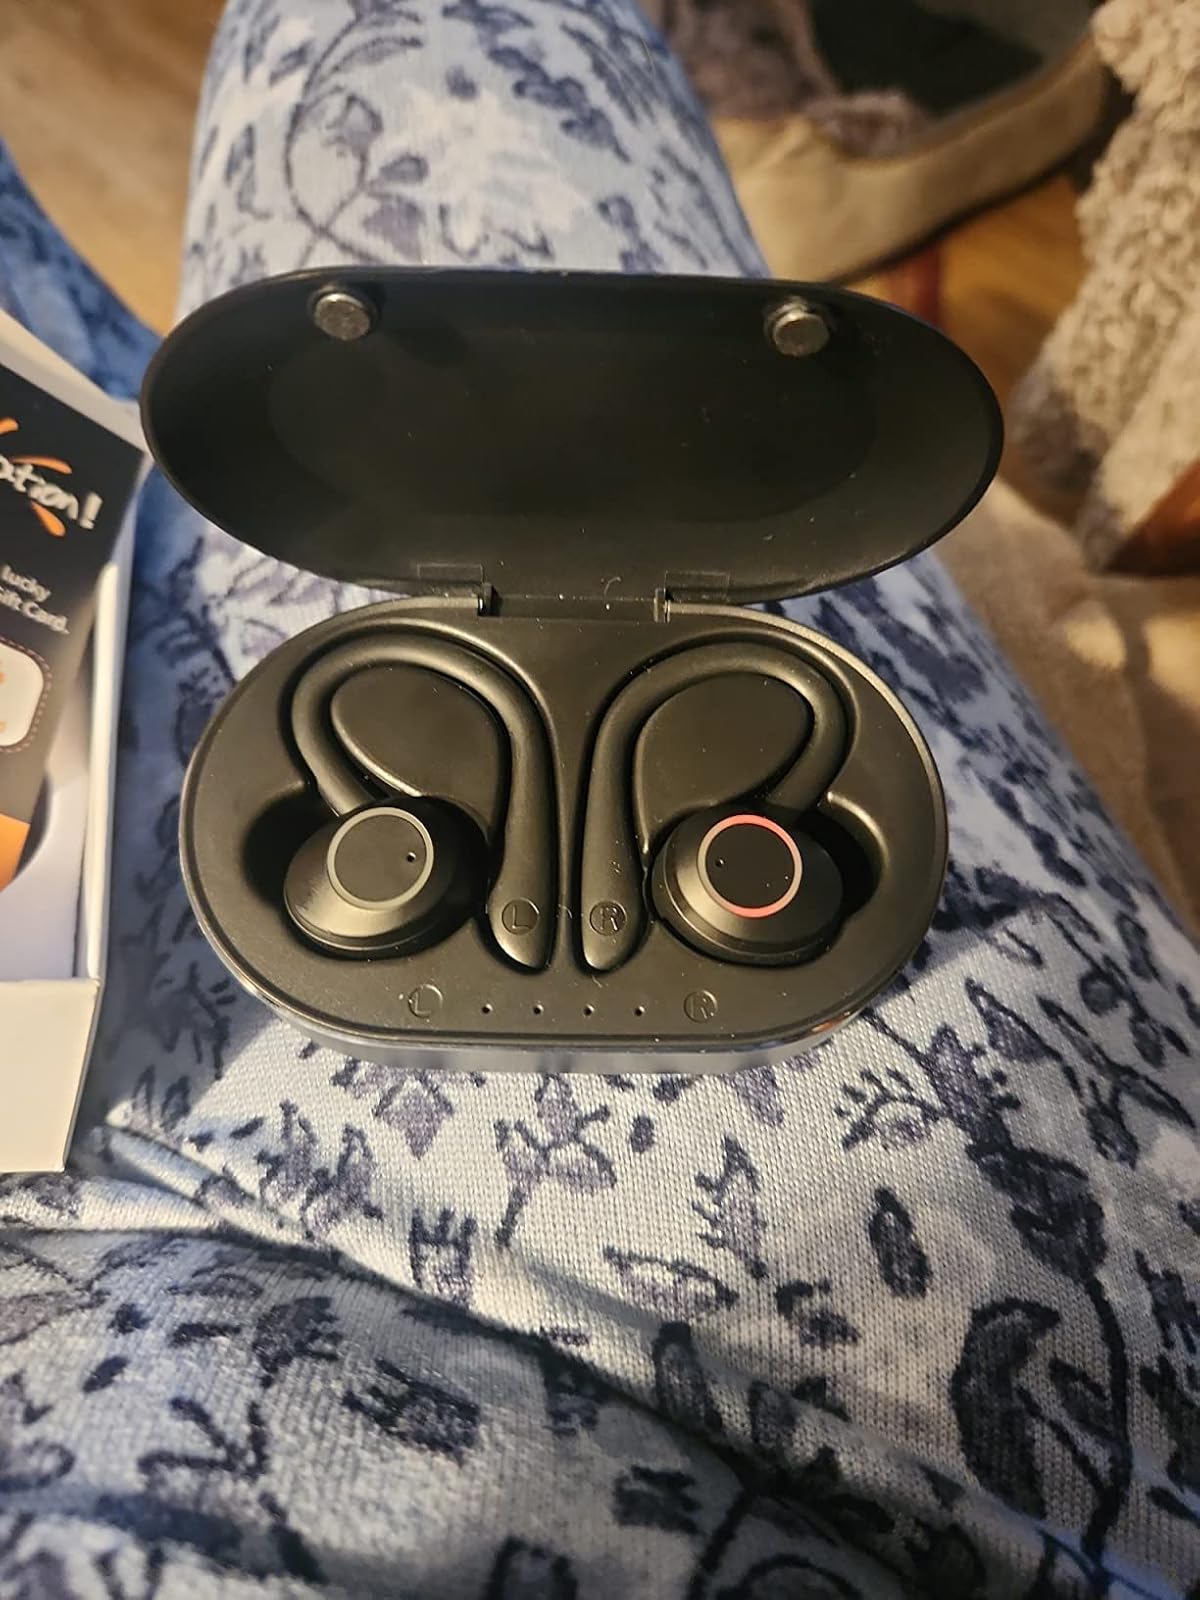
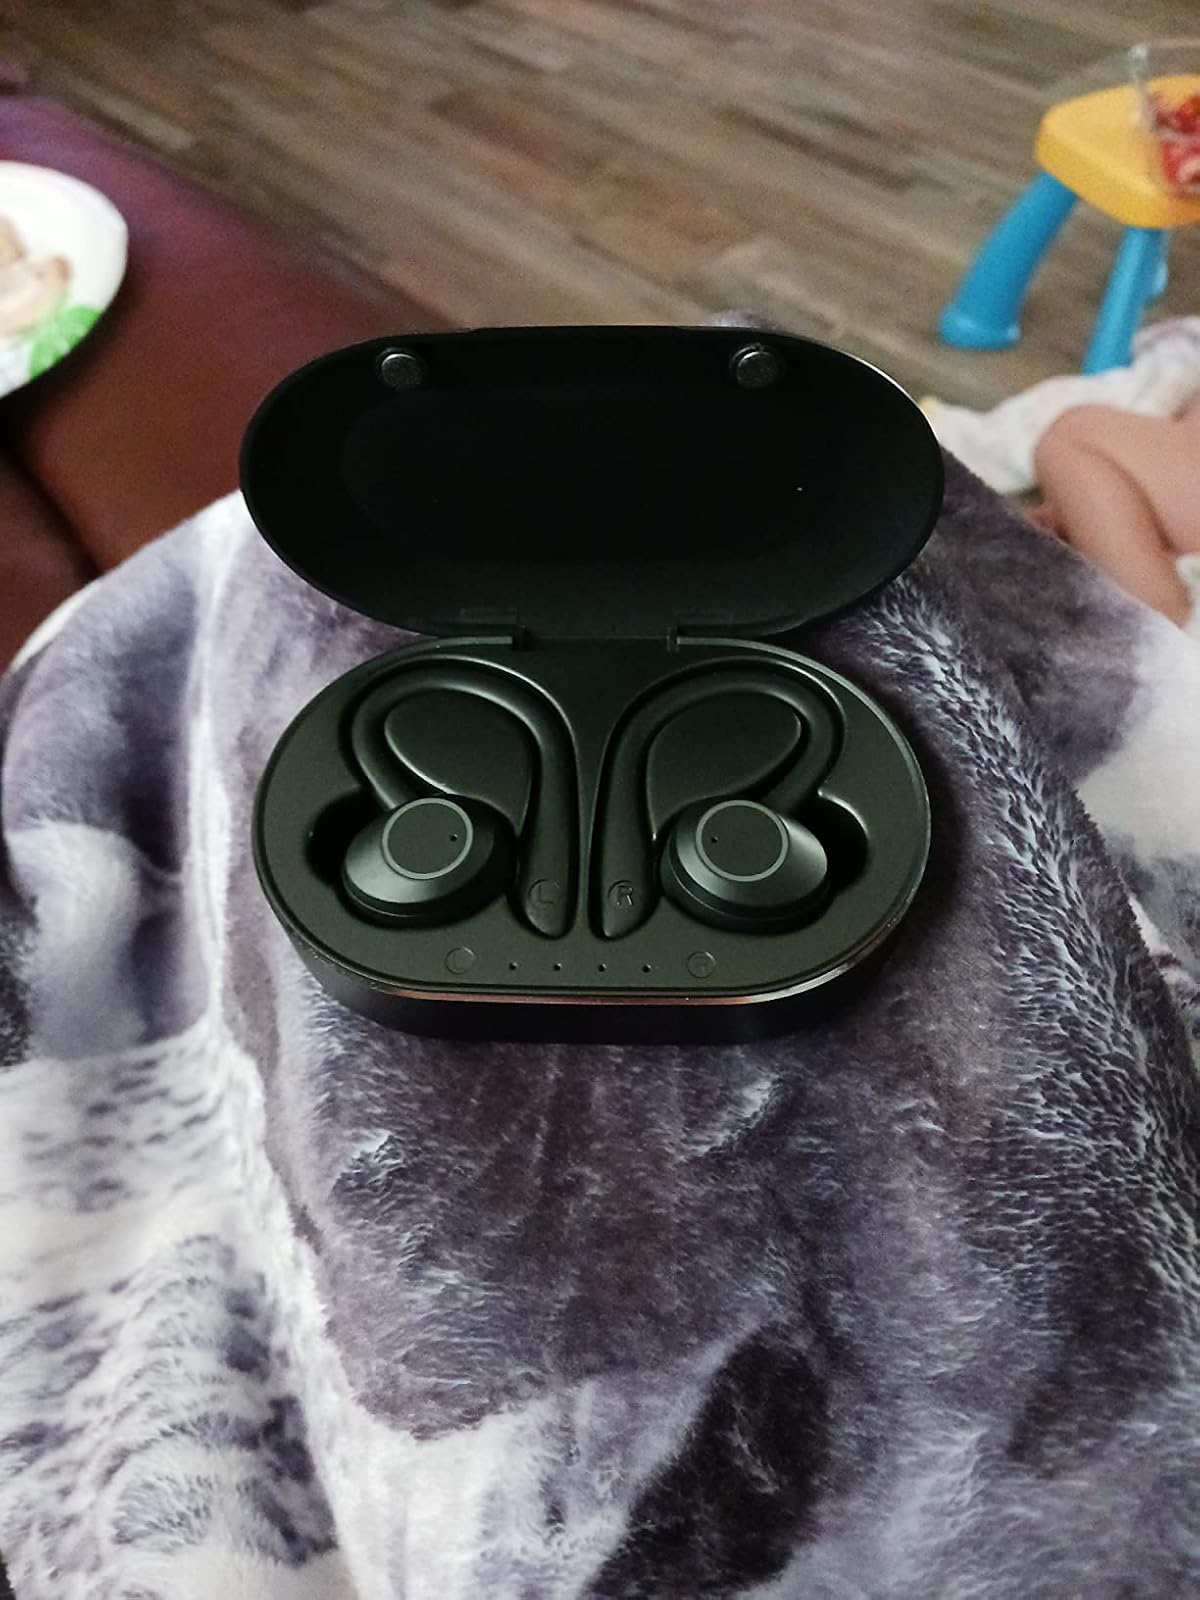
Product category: earbuds
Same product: yes